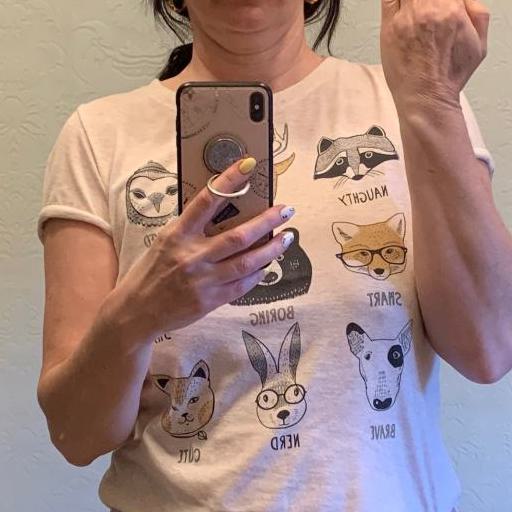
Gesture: no_gesture